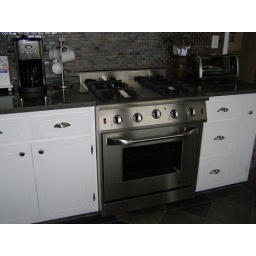
NXR Stainless Oven - had to cut down Zodiaq countertop, backsplash and cabinet face by 1/8'!